Medjugorje

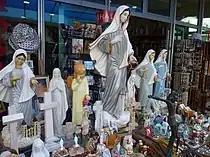
The aspect of religious commerce now quite common in the streets of Medjugorje village

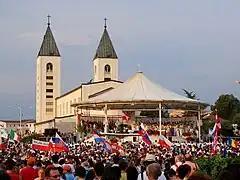
The Youth Festival of Medjugorje

The town and its environs boomed economically after the war. Over a thousand hotel and hostel beds are available for pilgrims to the town. With approximately one million visitors annually, Medjugorje has the most overnight stays in Bosnia and Herzegovina.